Deblois Flight Strip

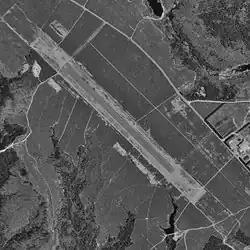
USGS aerial image, 1996

Deblois Flight Strip is a public-use airport located two nautical miles (3.7 km) southeast of the central business district of Deblois, a town in Washington County, Maine, United States. It is currently owned by the Maine Department of Transportation, and managed by Randy Gray, Superintendent of Operations for the Eastern Region.